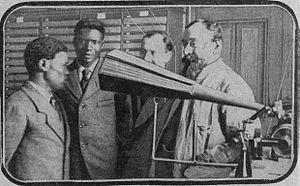
""Le professeur Brunot vient de faire enregistrer, pour les Archives de la parole, la voix de deux nègres venus de l'hinterland de l'Angola avec le comte de Rohan-Chabot."""
Ferdinand Brunot, né le 6 novembre 1860 à Saint-Dié et mort le 30 janvier 1938 à Paris, est un linguiste et philologue français. Auteur d'une monumentale Histoire de la langue française des origines à 1900 dont neuf volumes entre 1905 et 1937 sont parus de son vivant, ce professeur d'université, premier titulaire d'une chaire d'histoire de la langue française créée en 1899 à la Sorbonne à son intention, est un véritable chercheur, précurseur de la recherche linguistique française.